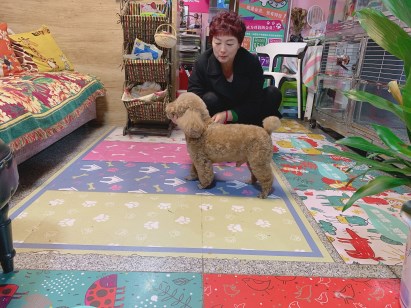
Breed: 7449-n000128-teddy